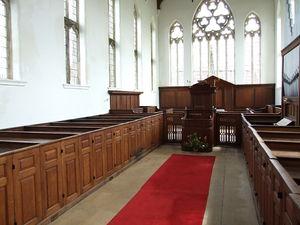
Un banc d'église est une pièce de mobilier liturgique où prennent place les membres d'une assemblée religieuse. Il se présente comme un long banc, pourvu d'un dossier et éventuellement d'un agenouilloir.